Battle of Kolubara

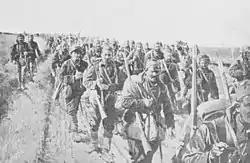
Serbian soldiers marching through the countryside,

The Balkan Wars had only just concluded, and Serbia was still recovering. Over 36,000 Serbian soldiers had been killed and 55,000 seriously wounded. Few recruits had been gained from the newly acquired territories, and the Serbian army had been stretched by the need to garrison them against Albanian insurgents and the threat of a Bulgarian attack. To compound matters, the Serbs were dangerously short of artillery and had only begun replenishing their ammunition stocks. Their supply problems also extended to more basic items. Many soldiers lacked any uniform other than a standard issue greatcoat and a traditional Serbian cap known as a "šajkača". Rifles were also in critically short supply. It was estimated that fully mobilizing would leave about 50,000 Serbian soldiers lacking equipment. The Austro-Hungarians, on the other hand, had an abundance of modern rifles, twice as many machine guns and field guns as the Serbs also had better stocks of munitions and much better transport and industrial infrastructure behind them. The Serbs had a slight advantage over the Austro-Hungarians, as many of their soldiers were experienced veterans of the Balkan Wars and were better trained than their Austro-Hungarian counterparts. The Serbian soldiers were also highly motivated, partially compensating for their lack of weaponry.